Clavus bilineatus

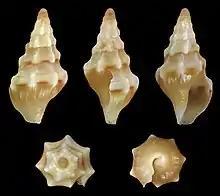
Juvenile

The size of an adult shell varies between 12 mm and 24 mm. G.W. Tryon thought this species to be a synonym of "Clavus pulchella" (Reeve, 1845) (described as "Drillia pulchella"). He stated that the differences were only in the tuberculations being less sharp and the color not so bright, with a brownish tinge.